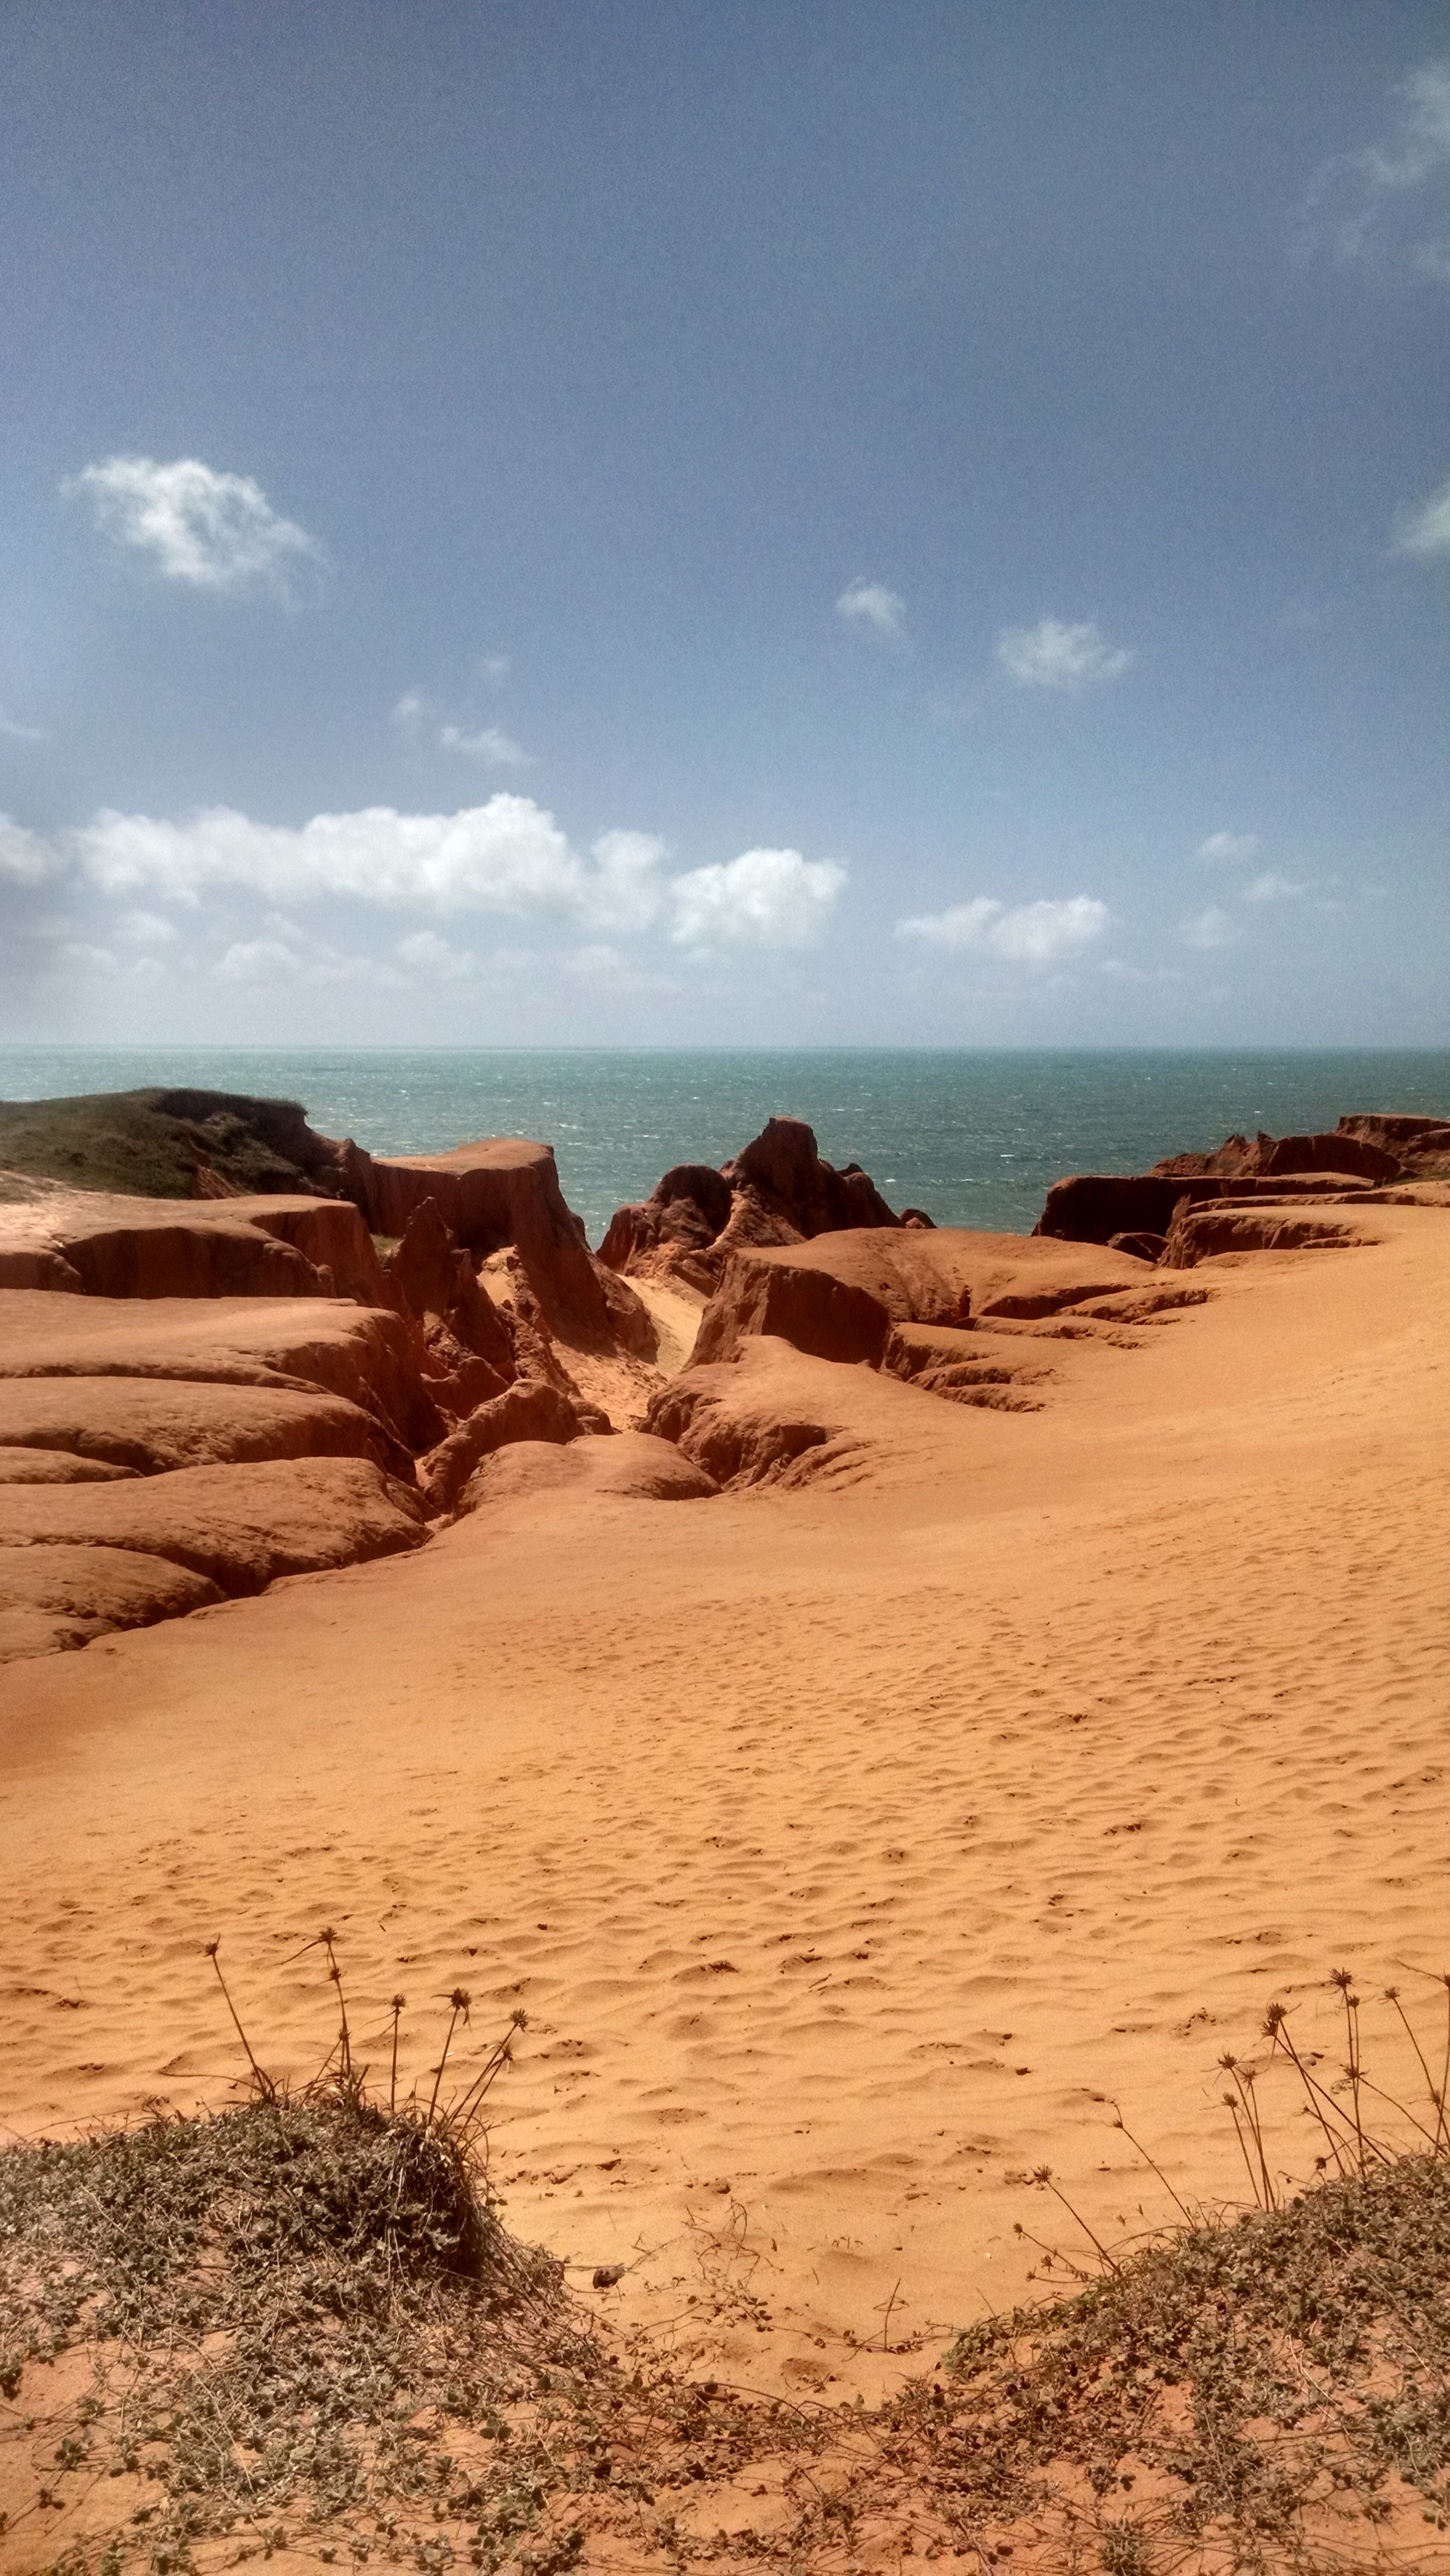
beach, landscape, sea, coast, nature, sand, ocean, horizon, cloud, sky, desert, dune, soil, material, blue sky, fortress, mar, clay, habitat, sahara, wadi, landform, erg, sand beach, natural environment, geographical feature, aeolian landform